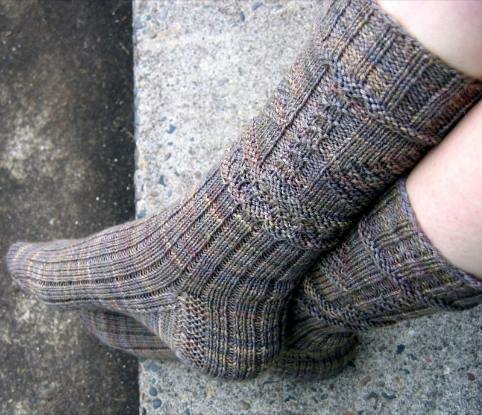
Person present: No